Captivity

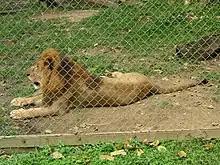
A lion in captivity at the Caricuao Zoo in Caracas

Captivity, or being held captive, is a state wherein humans or other animals are confined to a particular space and prevented from leaving or moving freely. An example in humans is imprisonment. Prisoners of war are usually held in captivity by a government hostile to their own. Animals are held in captivity in zoos, and often as pets and as livestock.